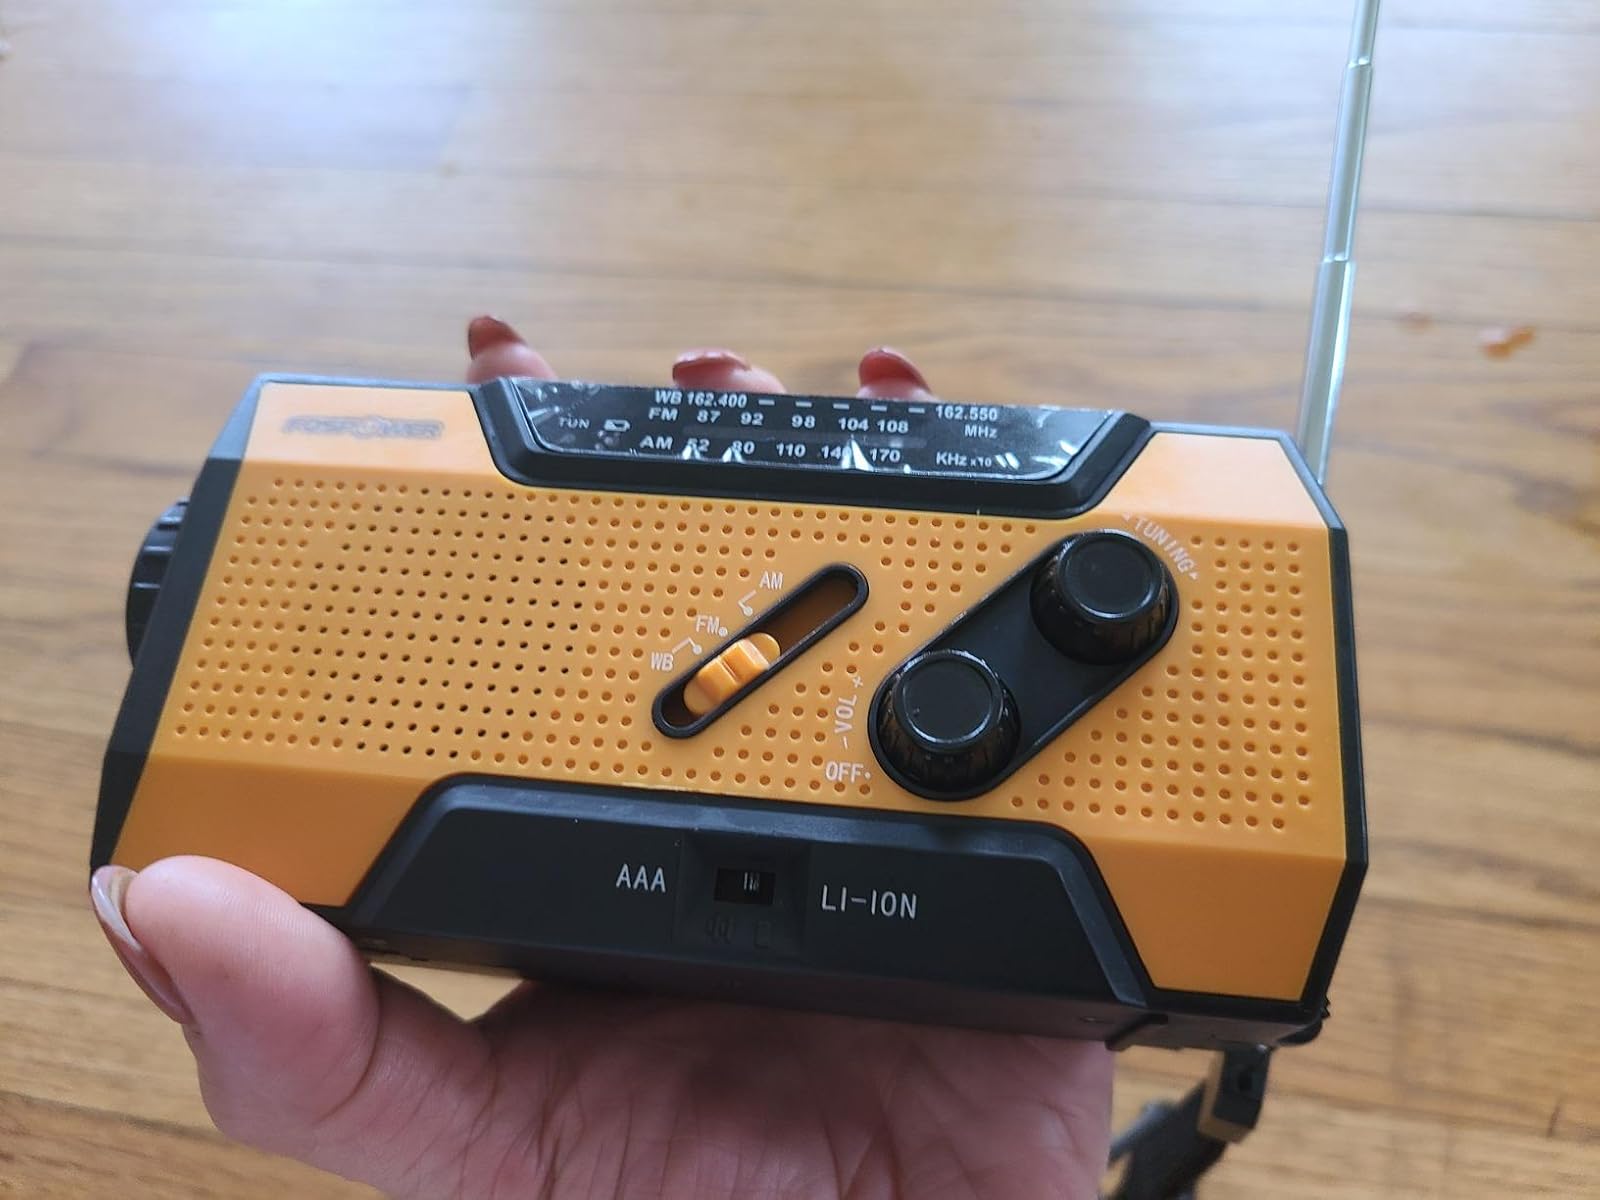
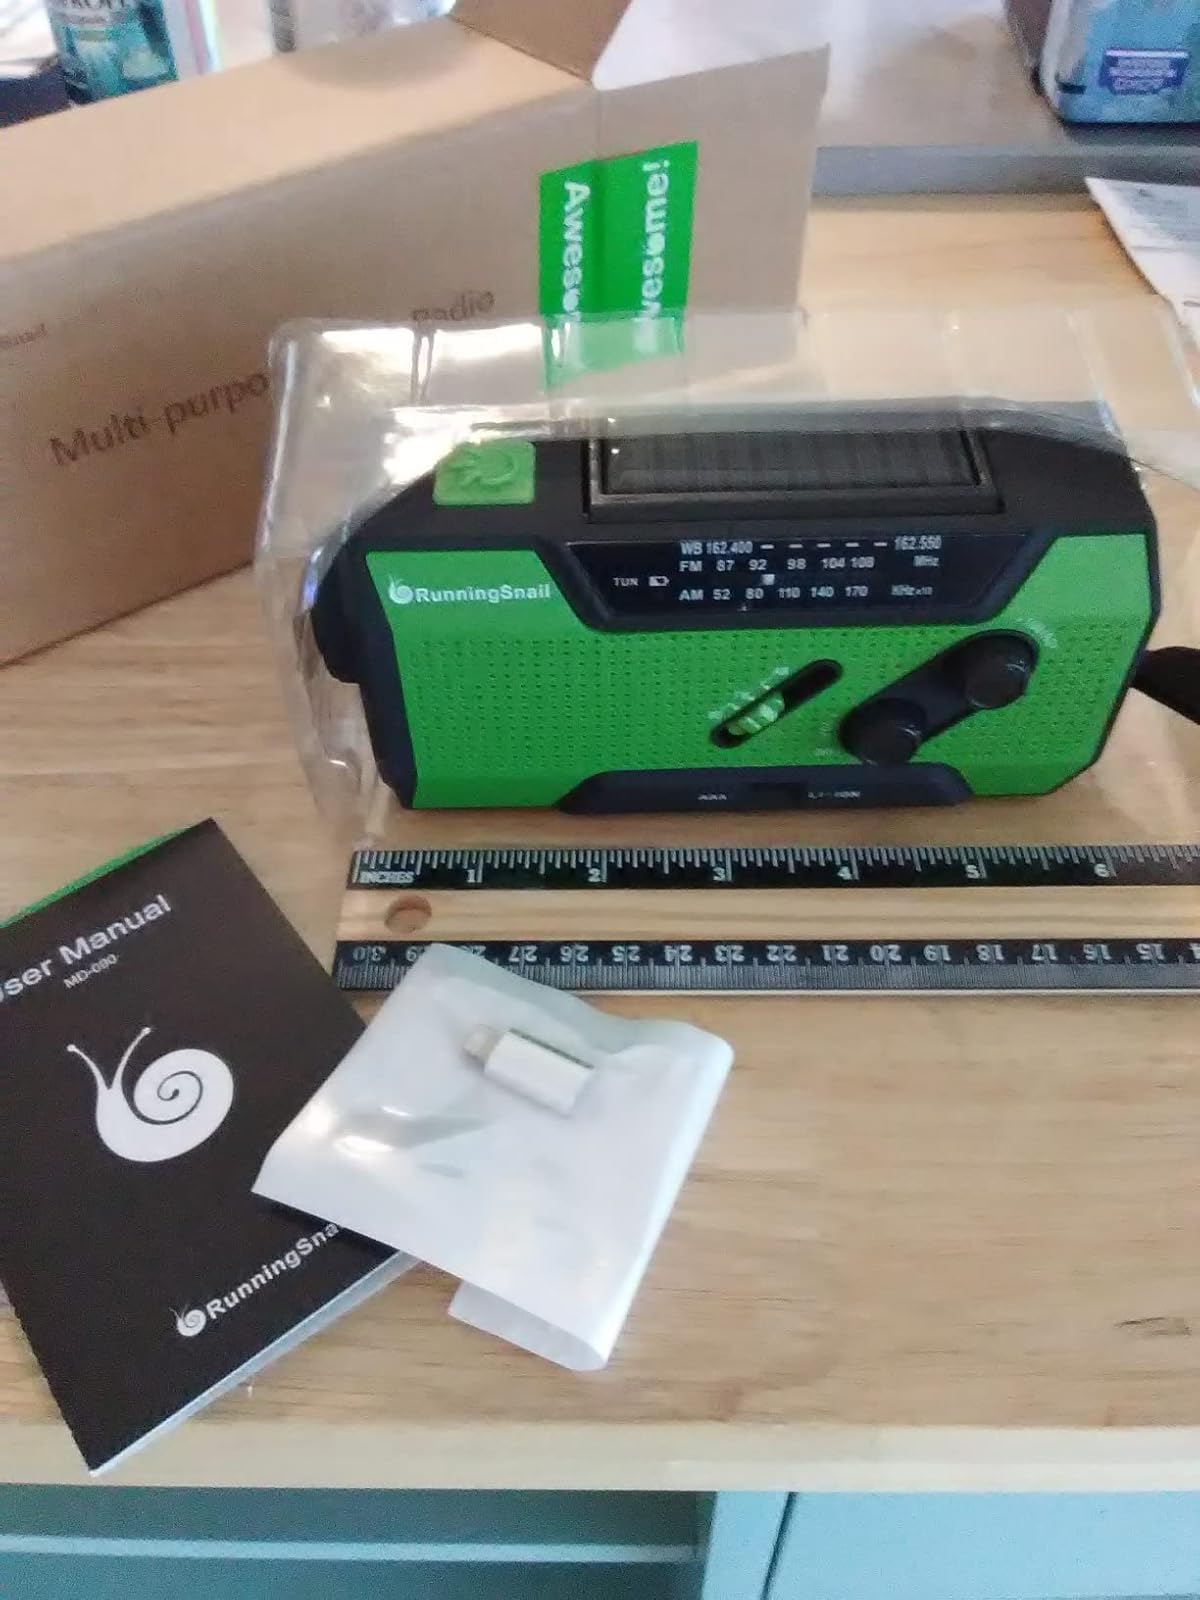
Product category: radio
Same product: no